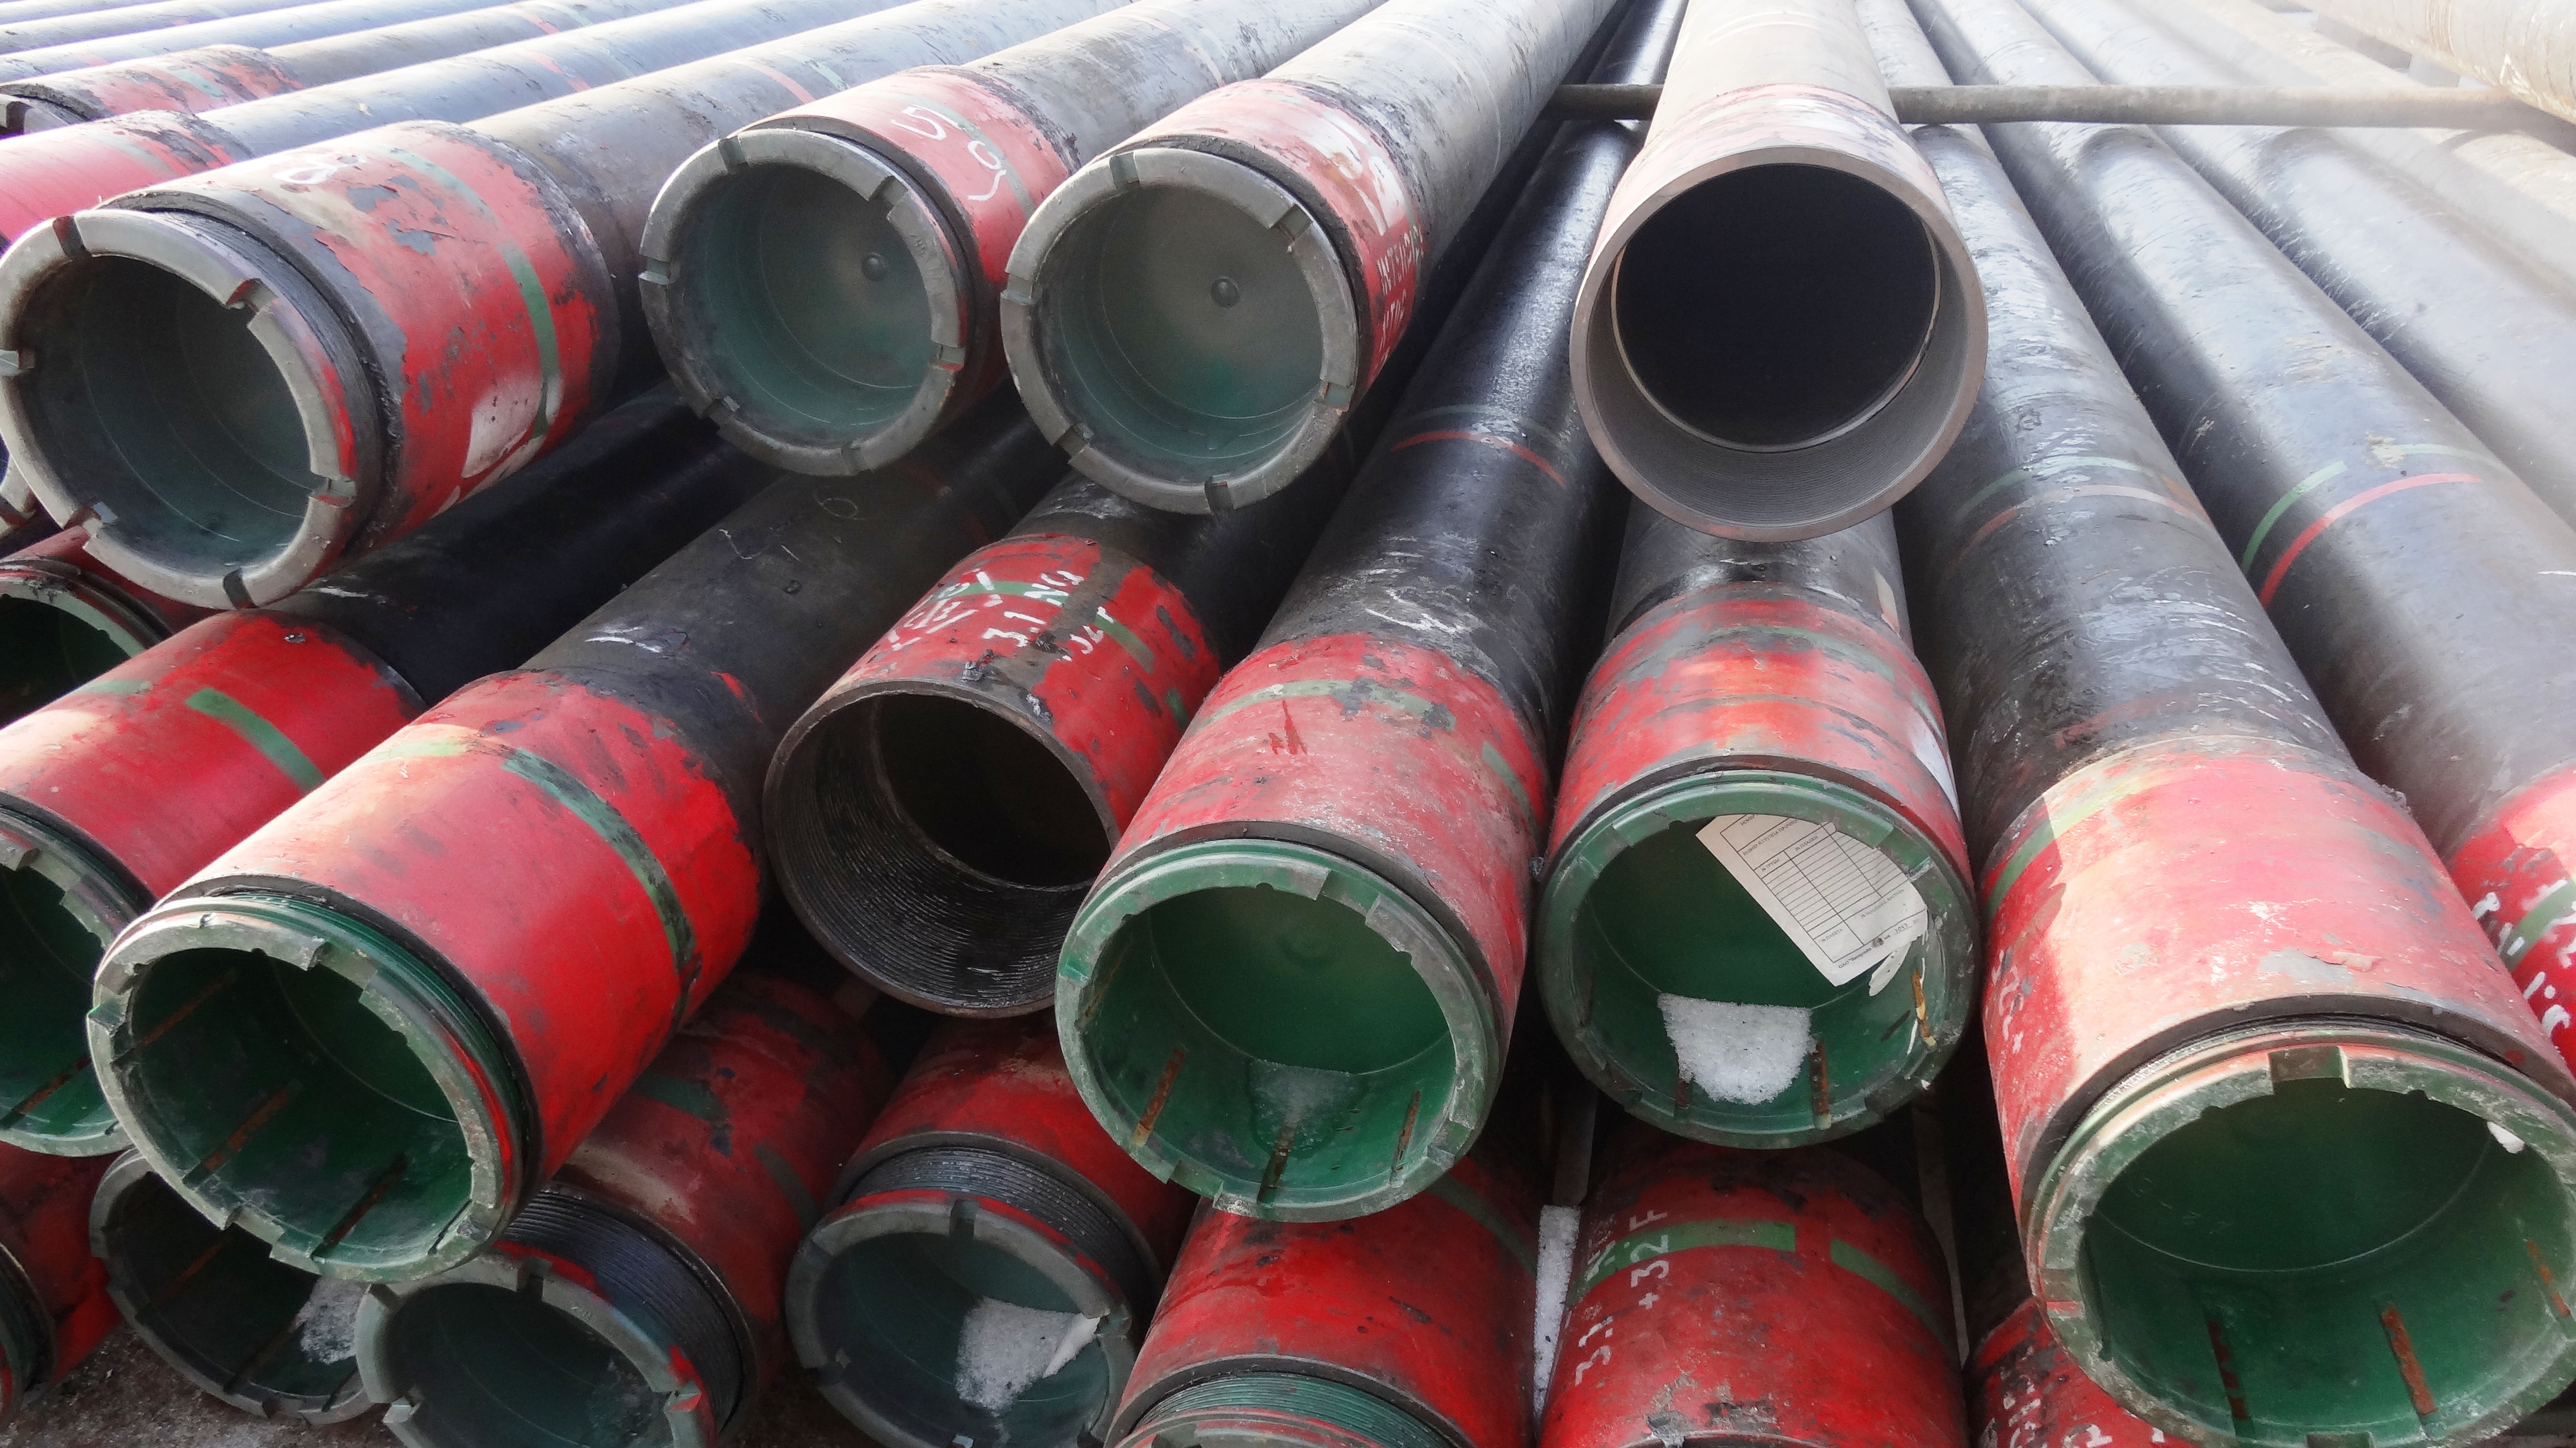
tube, red, material, pipe, search, oil rig, natural gas, man made object, drilling rig